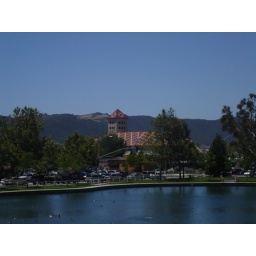
The building in background is an office building but its very bright